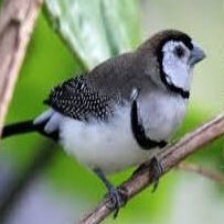
Species: DOUBLE BARRED FINCH
Scientific name: TAENIOPYGIA BICHENOVII
ImageNet parent category: house_finch